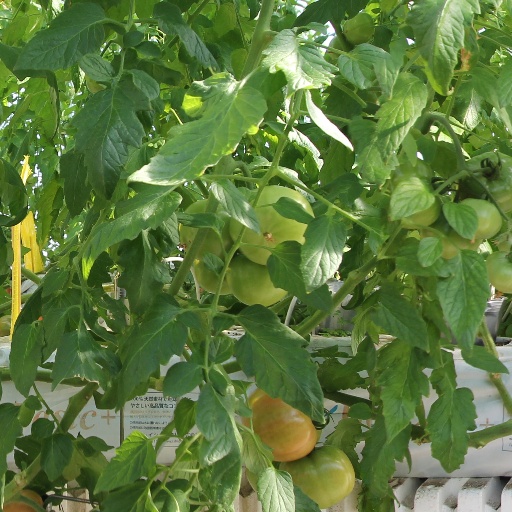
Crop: tomato